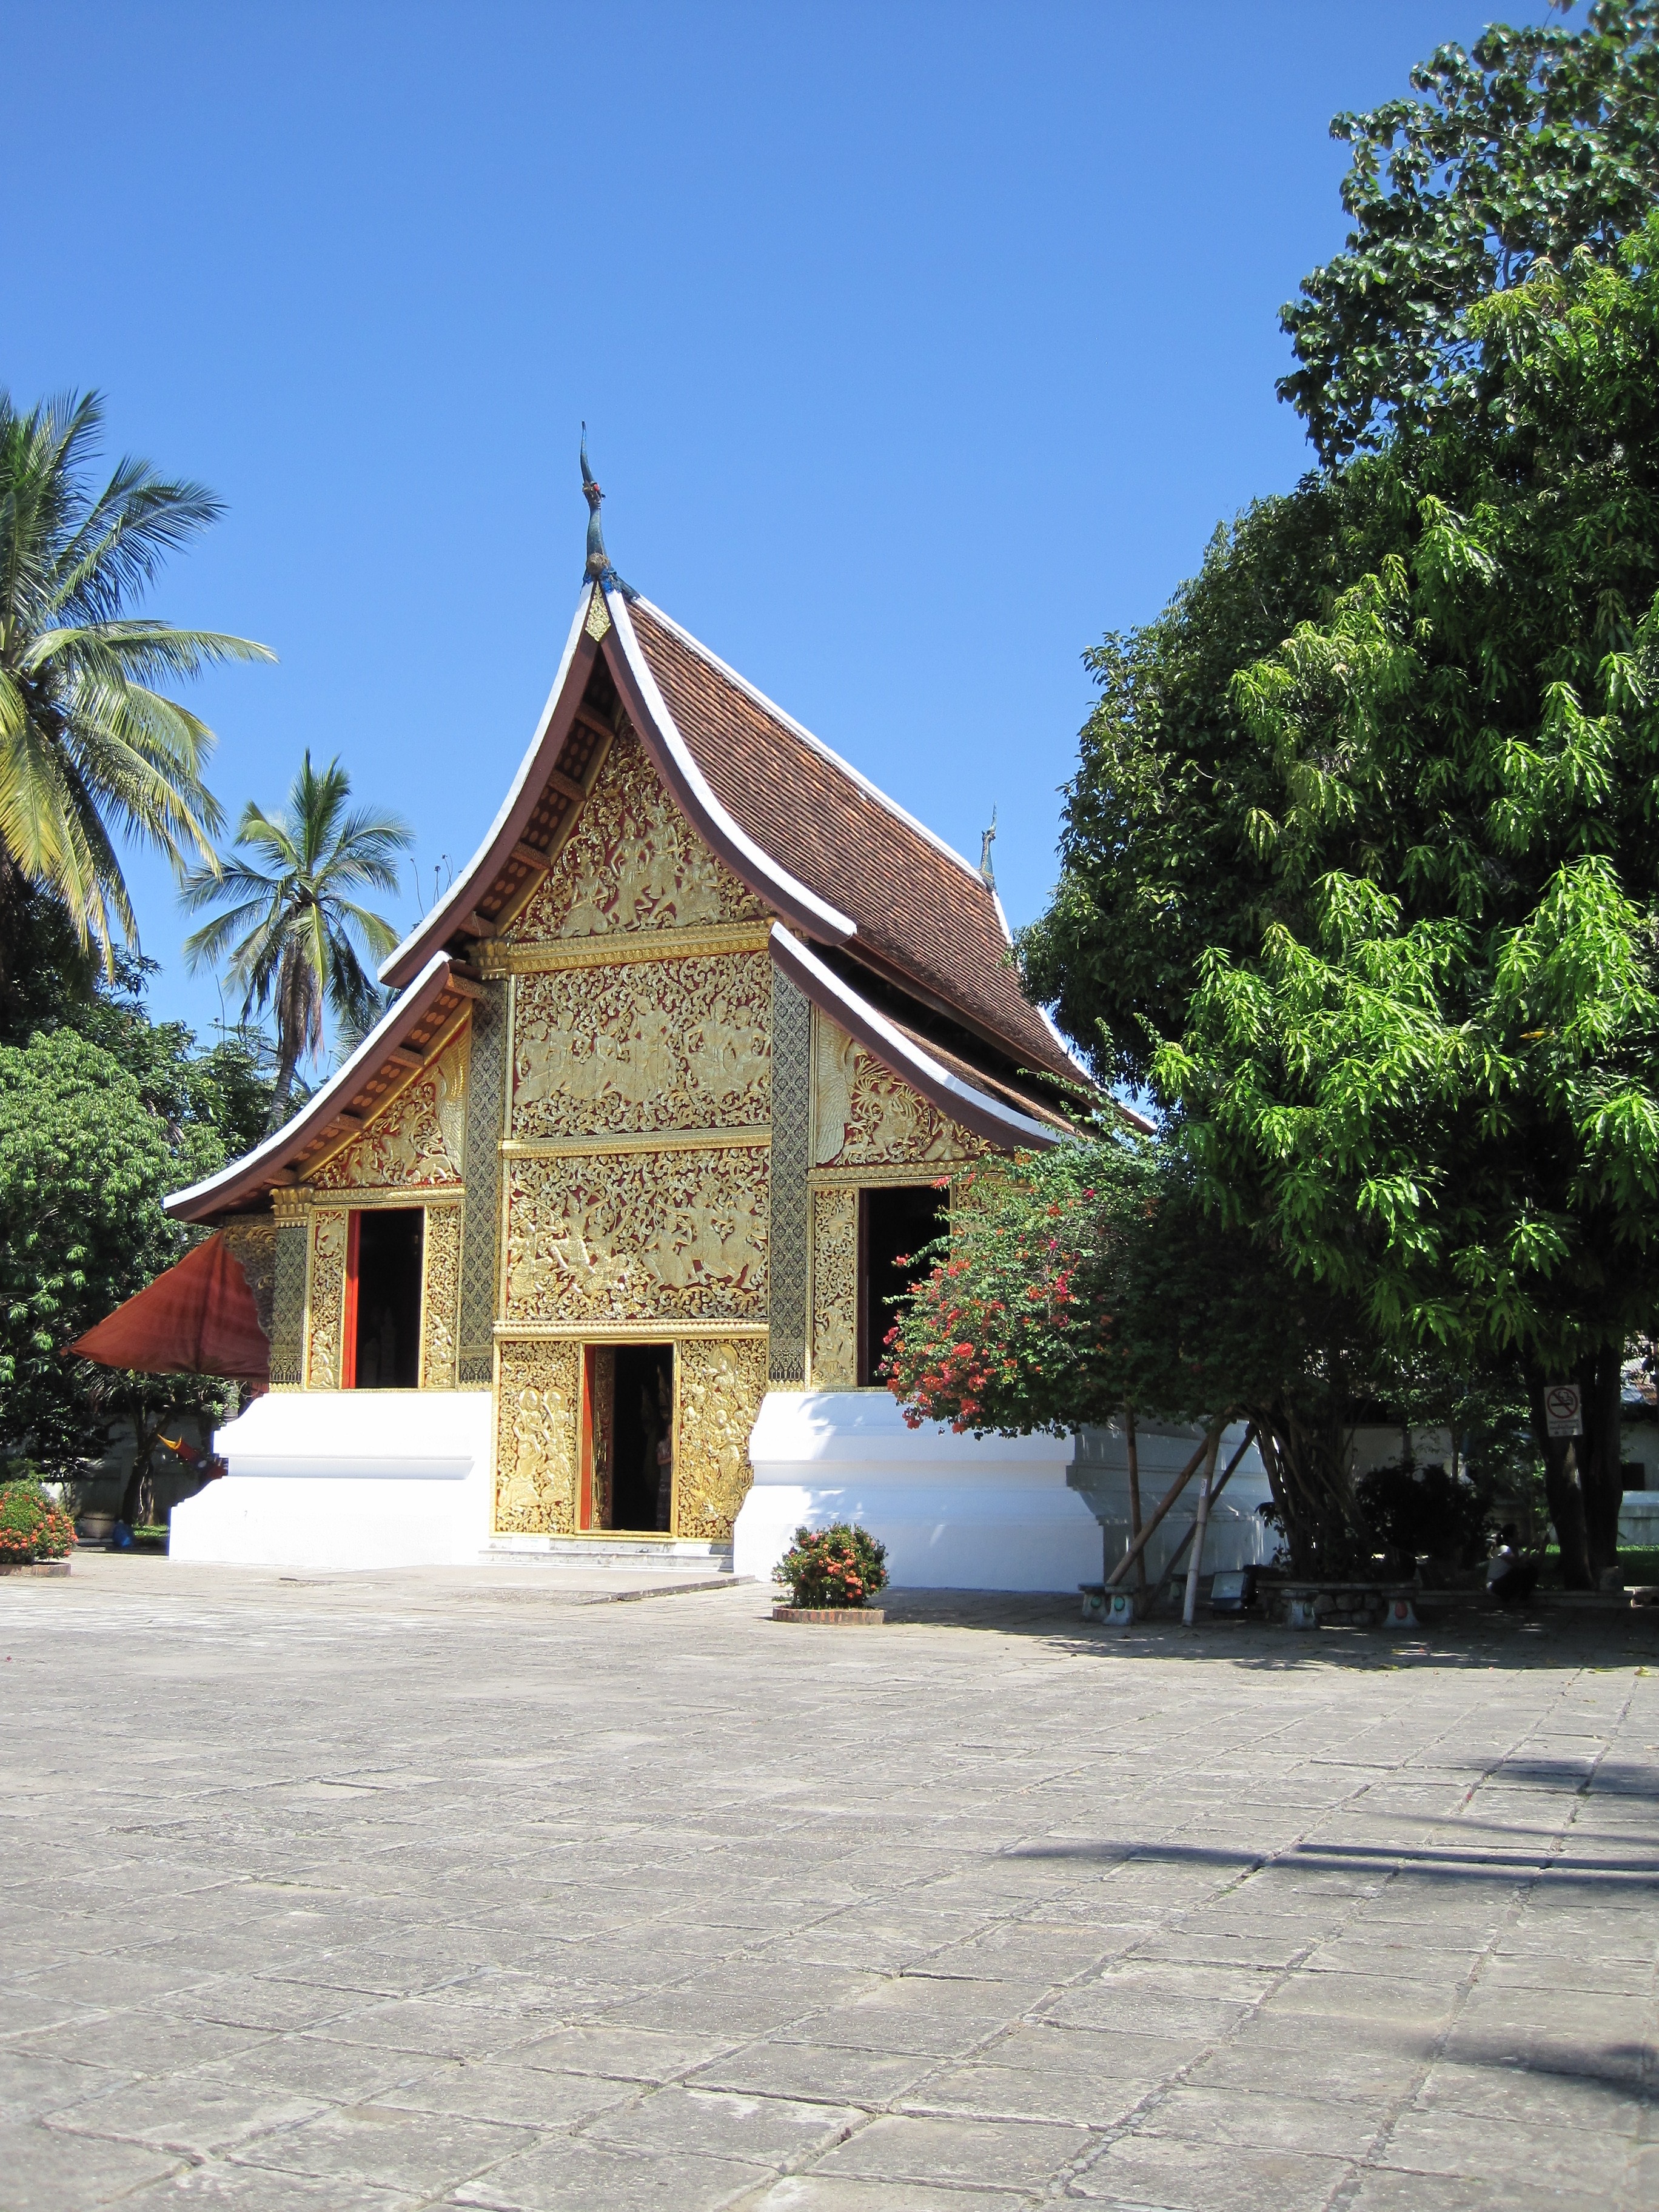
house, town, building, home, vacation, travel, village, church, chapel, place of worship, temple, monastery, shrine, estate, laos, wat, buddhist temple, luang prabang, royal palace, shinto shrine